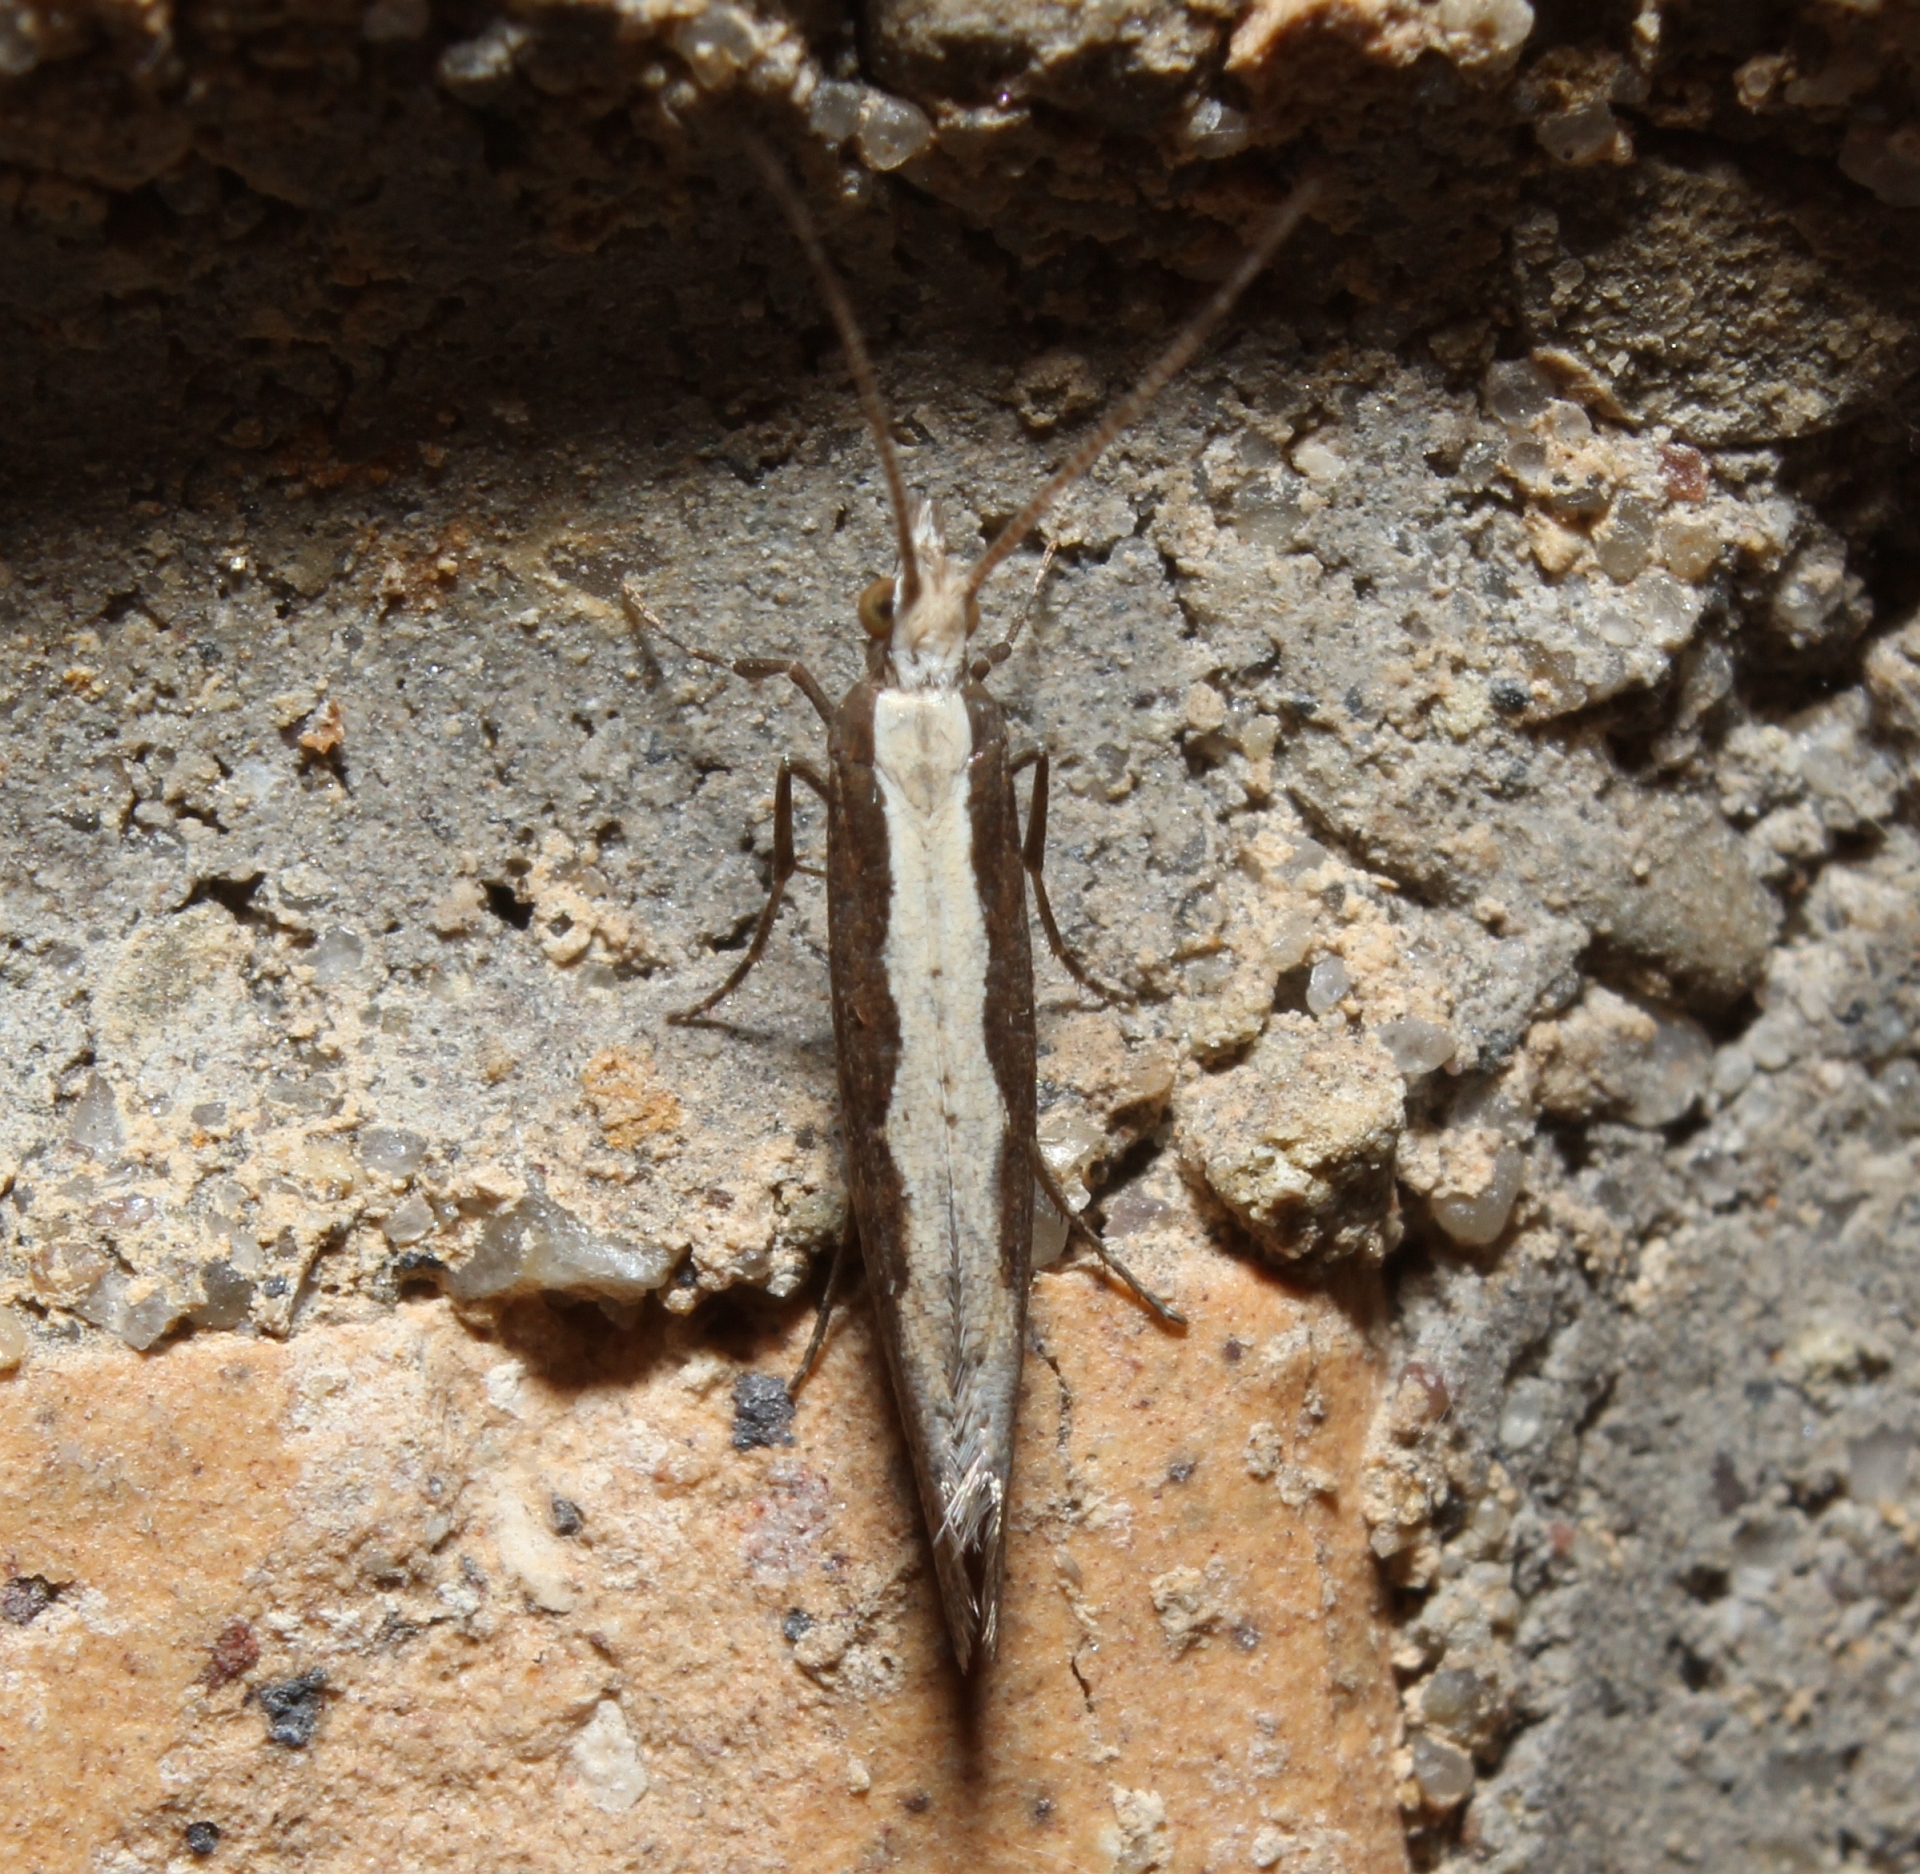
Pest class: diamondback_moth